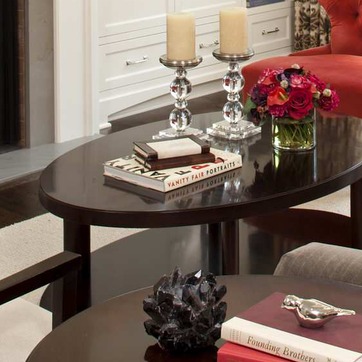
Material: paper